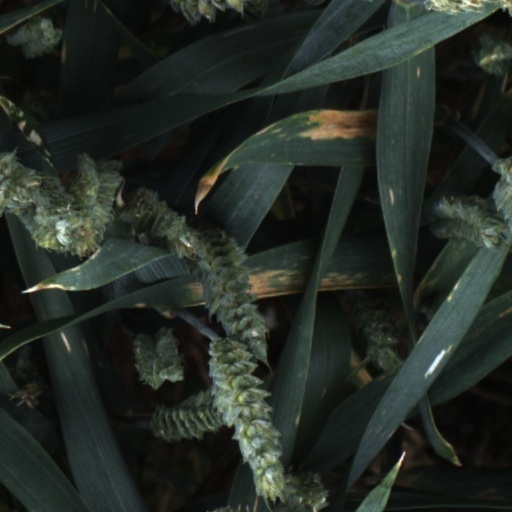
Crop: wheat